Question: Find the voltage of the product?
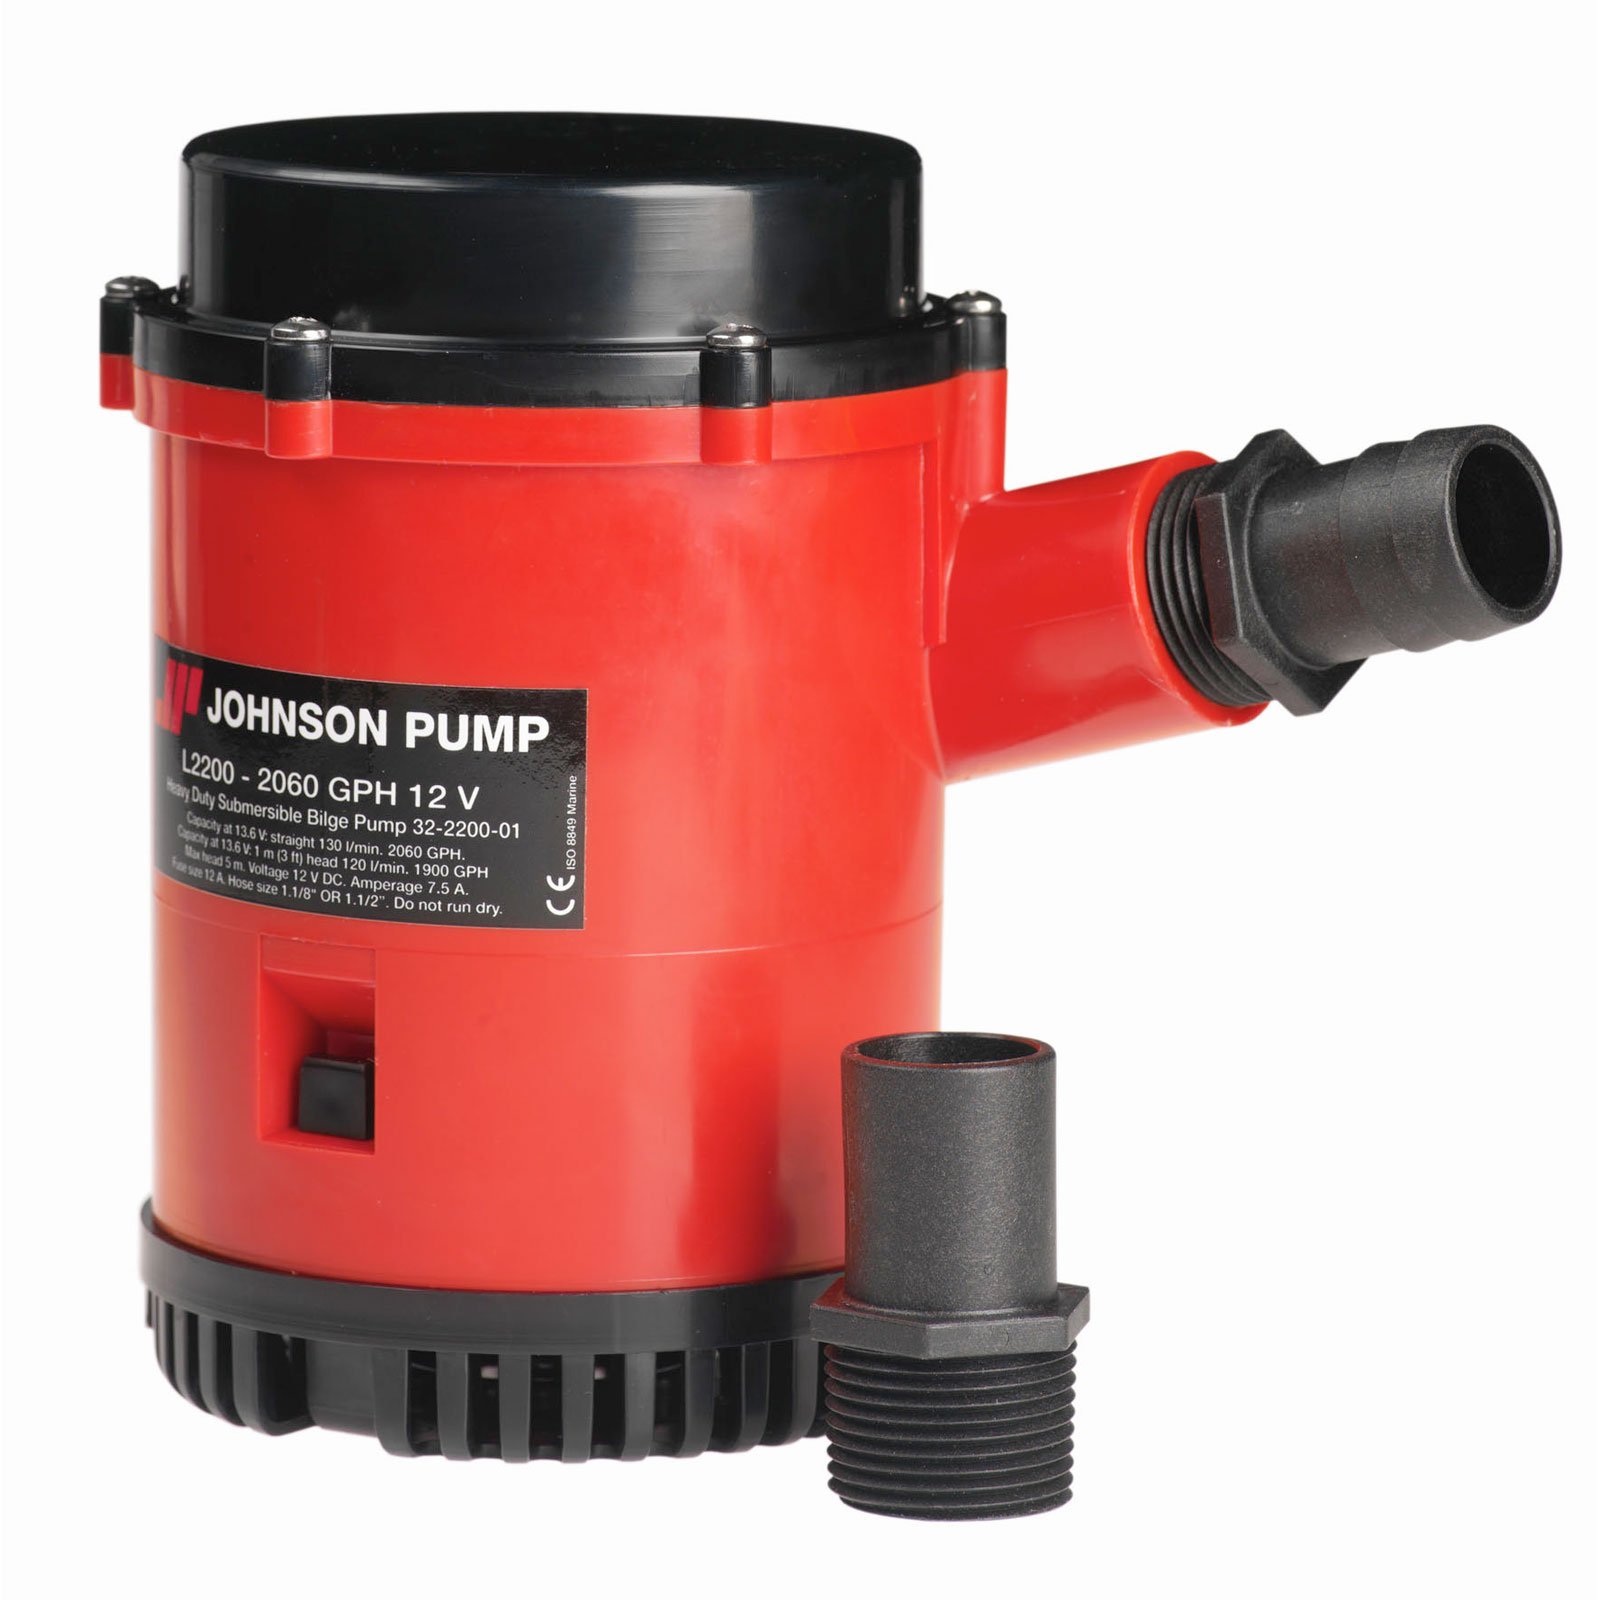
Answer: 12.0 volt